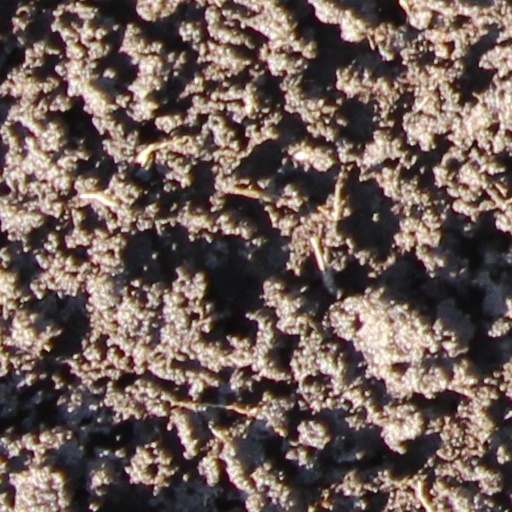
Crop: wheat